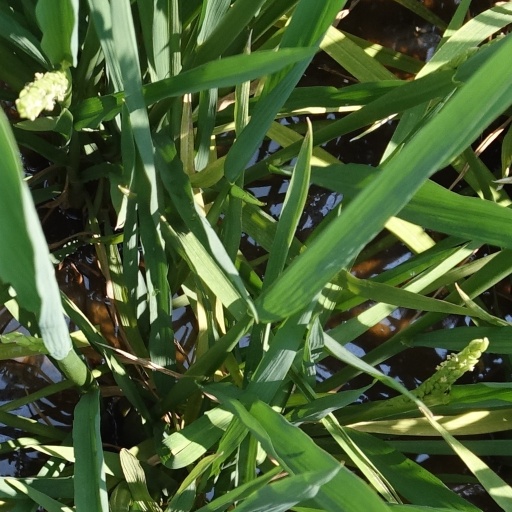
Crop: rice